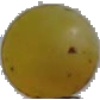
Label: Grape White 3